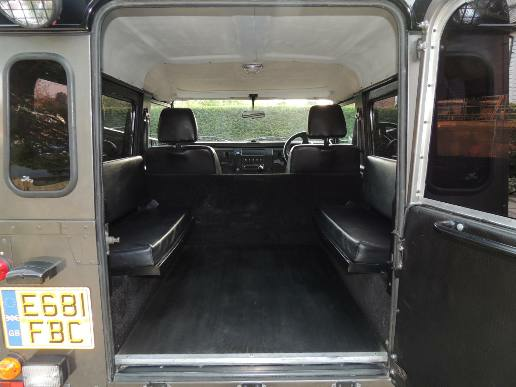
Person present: No